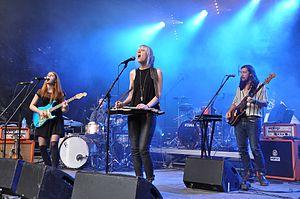
Larkin Poe est un groupe de folk rock américain, originaire de Calhoun en Géorgie. Il est à l'origine folk, mais se tourne actuellement beaucoup vers le blues-rock, mené par les deux sœurs Rebecca et Megan Lovell. Le groupe est formé après la séparation du groupe de bluegrass familial, The Lovell Sisters.